David Edwin

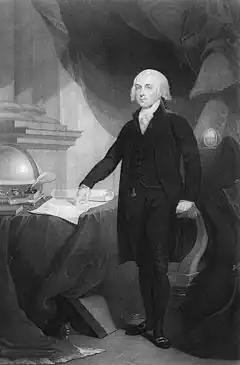
"James Madison", 1809-1817

David Edwin (1776–1841) was an English-American engraver. He was born in Bath, England. He was the son of John Edwin, a comic actor, and was apprenticed to an engraver, but he ran away to sea and reached America in 1797. There he was employed by Edward Savage, the portrait painter. After twenty years' work his sight failed and he was compelled to resort to various means to obtain a livelihood. He died in Philadelphia in 1841.